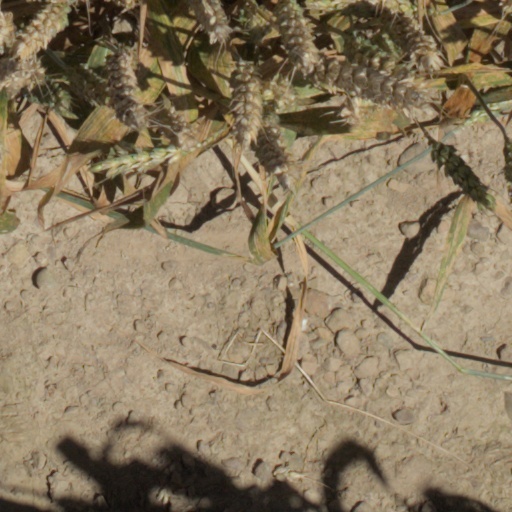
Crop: wheat